Uladzimir Karatkievich

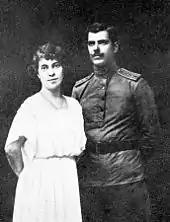
Parents of Uladzimir Karatkievich, 1915

Uladzimir Karatkievich was born on 26 November 1930 in Orsha into an educated family. His father, Siamion Timafeevich (1887–1959), worked as a budget inspector in the Orsha district financial department and had previously served as a scribe in the Imperial Russian Army. His mother, Nadzeia Vasileuna (1893–1977), was a graduate of the Mariinskaya Gymnasium in Mogilev and worked as a rural schoolteacher before dedicating herself to managing the household. Karatkievich had two siblings: Valery (1918–1941) and Natalia (1922–2003).